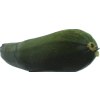
Label: green_zucchini